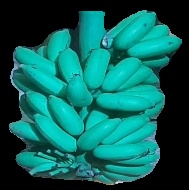
Variety: elakki-bale
Grade: grade2